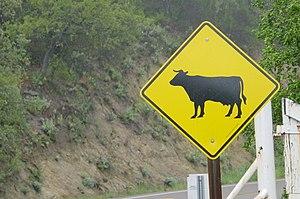
Lieu
Les panneaux de signalisation routière sont des éléments de la signalisation routière. Ils désignent à la fois le dispositif sur lequel est implanté un signal routier et le signal proprement dit.